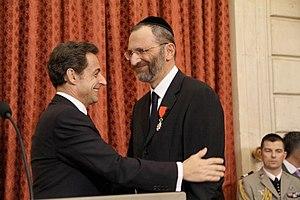
Remise de la Légion d'Honneur au Grand Rabbin de France par le Président de la République Nicolas Sarkozy